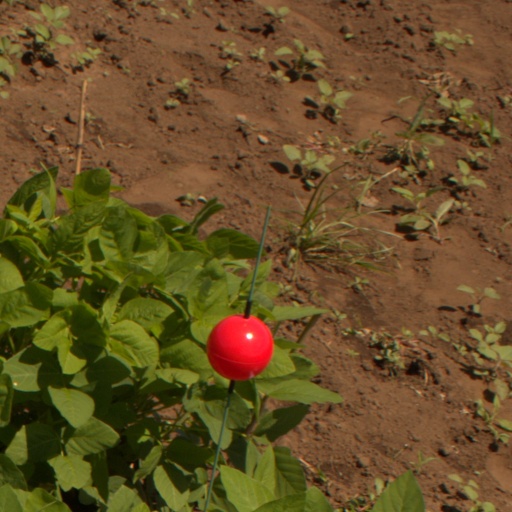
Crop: soybean